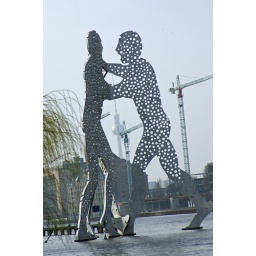
Fighting over the TV tower